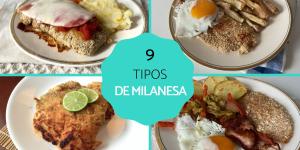
tipos de milanesa